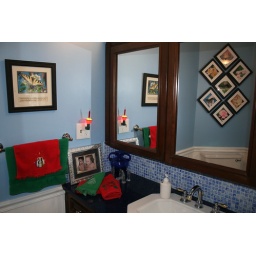
DH took the photo of the butterfly on the pear tree in our back yard. I took the garden [photos reflected in the vanity mirror.